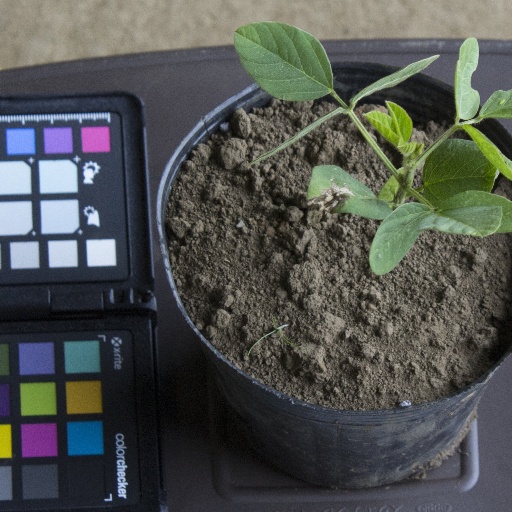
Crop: soybean